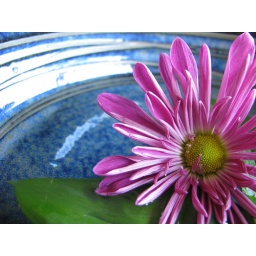
flower in blue bowl